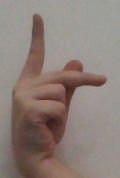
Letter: dha